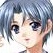
Portrait style: Anime Portrait